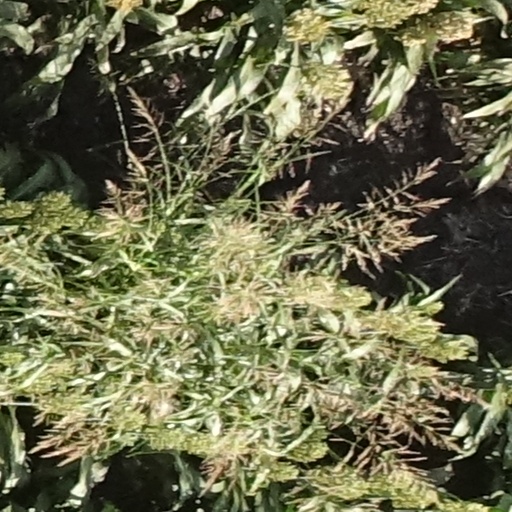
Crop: sorghum